The Mythical Man-Month

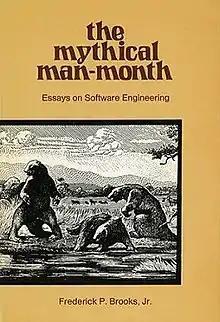
First edition

The Mythical Man-Month: Essays on Software Engineering is a book on software engineering and project management by Fred Brooks first published in 1975, with subsequent editions in 1982 and 1995. Its central theme is that adding manpower to a software project that is behind schedule delays it even longer. This idea is known as Brooks's law, and is presented along with the second-system effect and advocacy of prototyping.